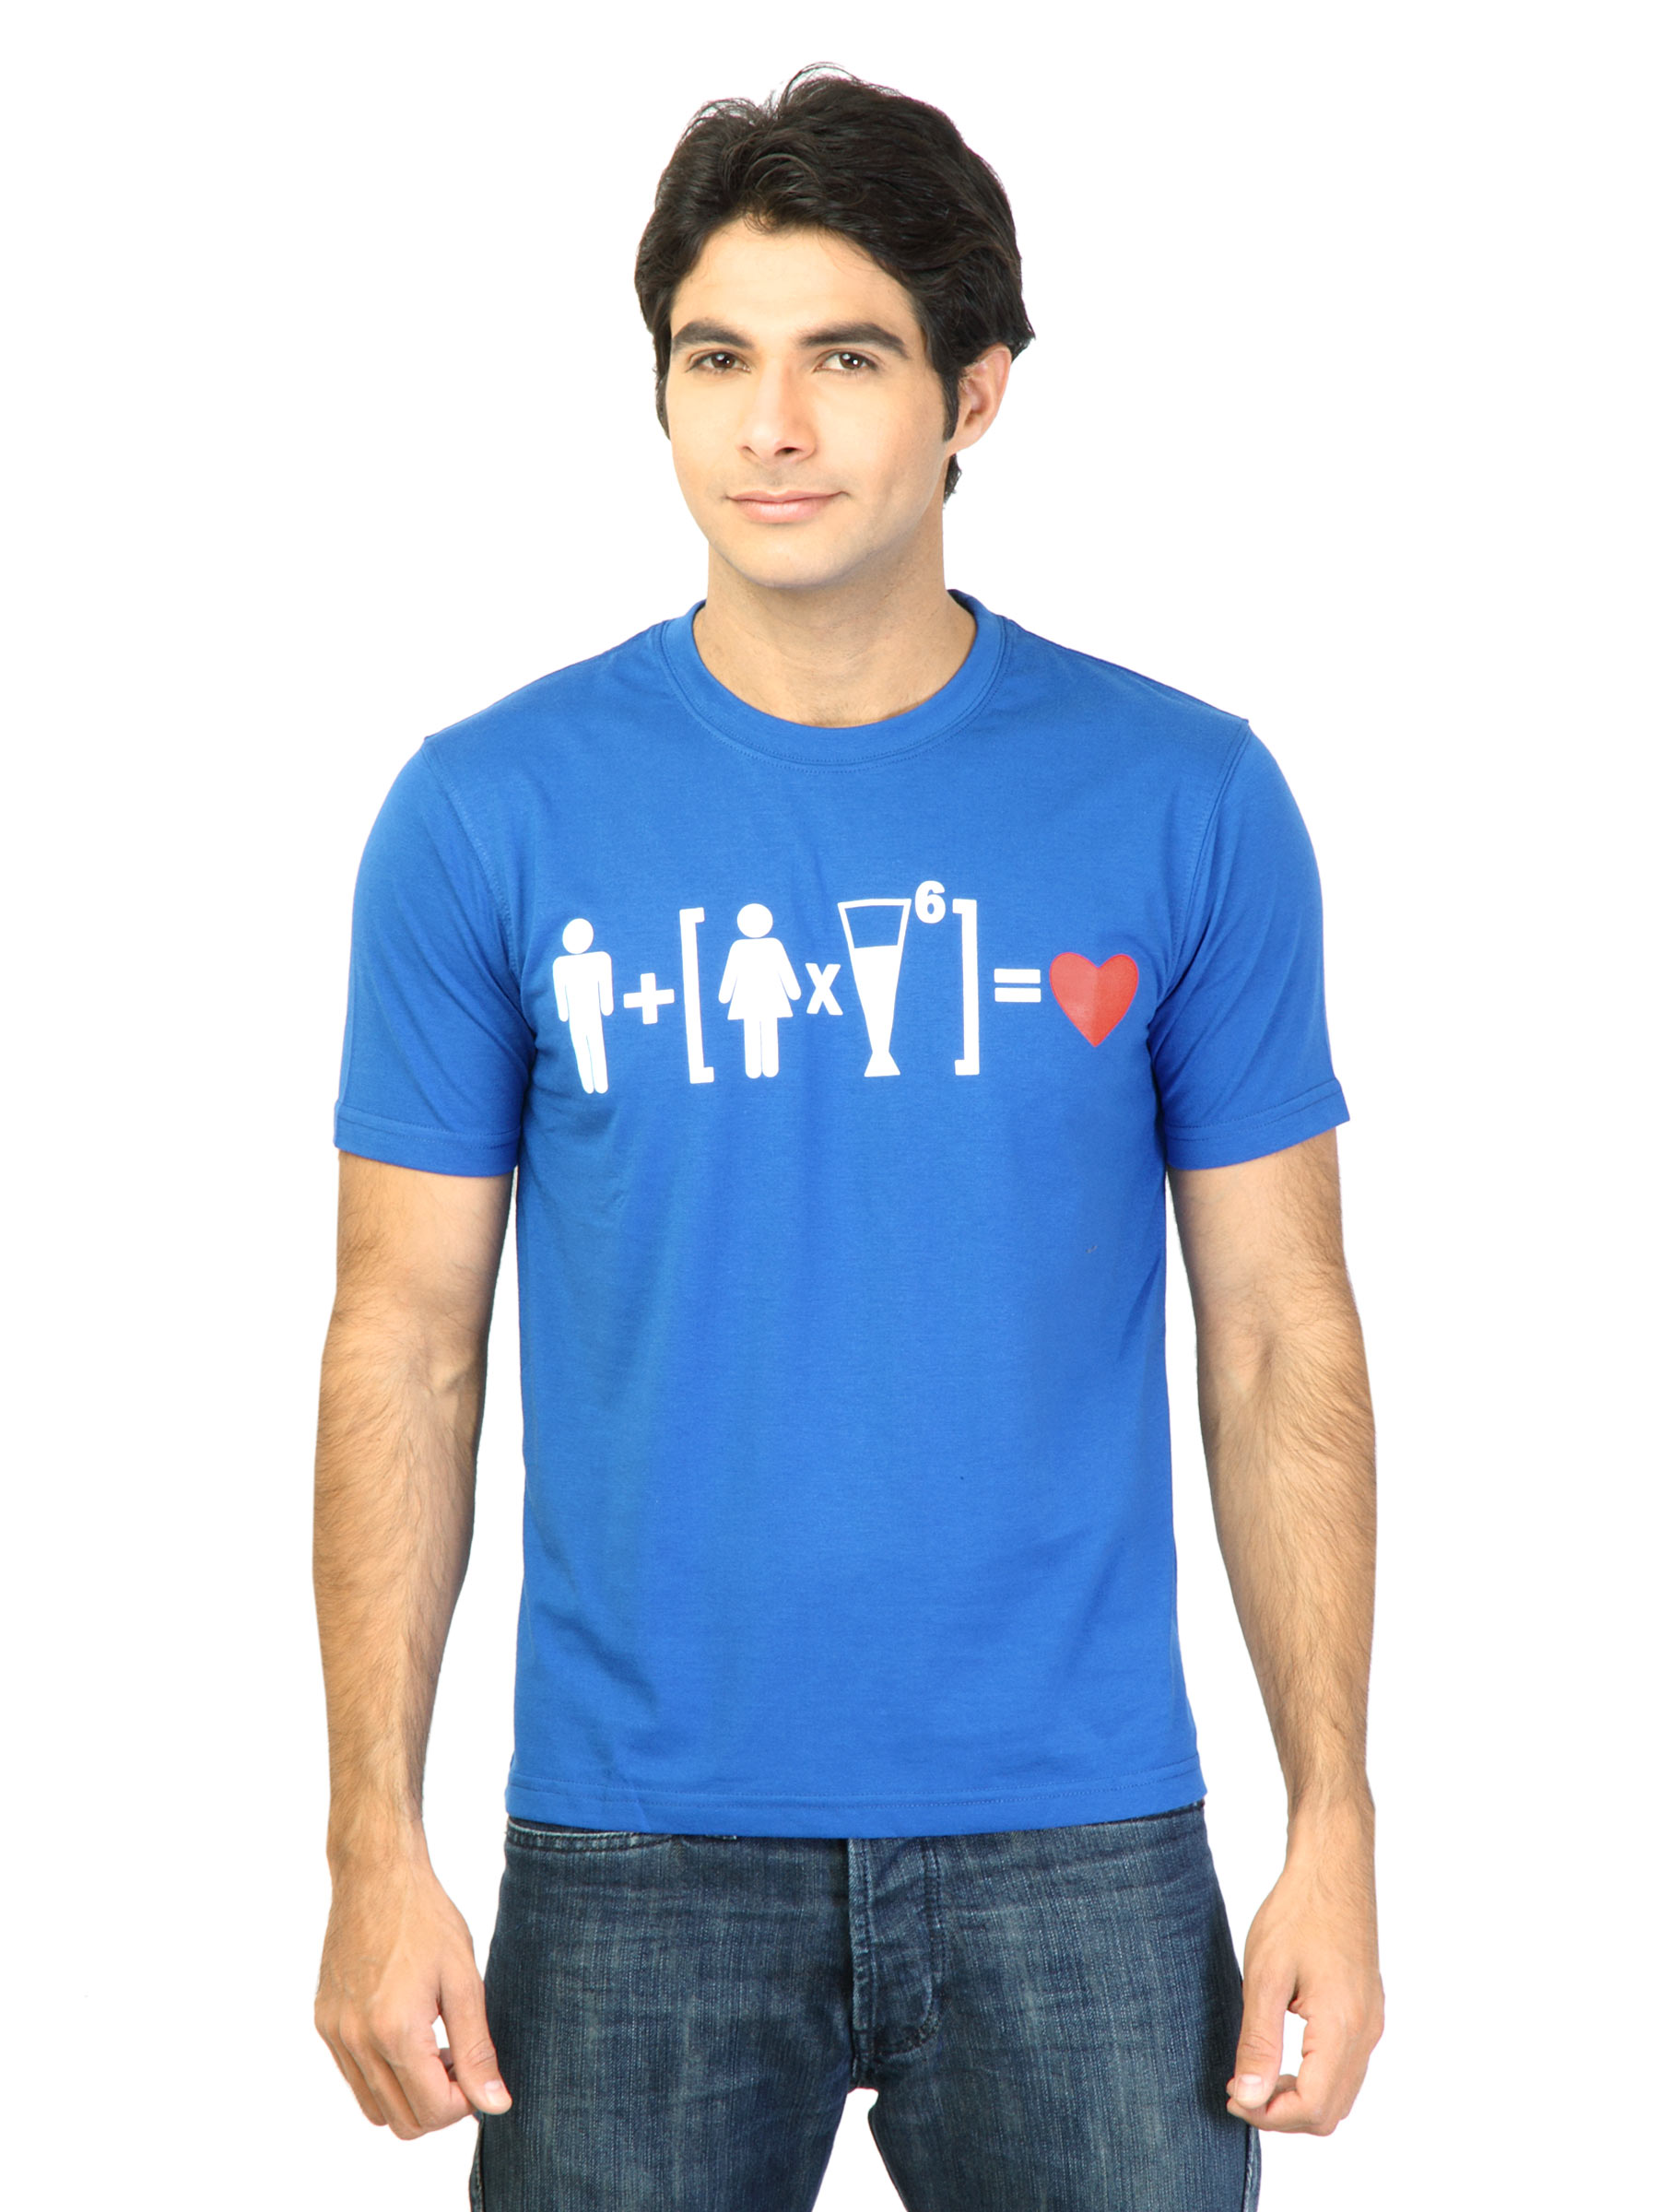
Peter England Men Printed Navy Blue TShirt
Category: Apparel / Topwear / Tshirts
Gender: Men
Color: Navy Blue
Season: Fall 2011
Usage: Casual